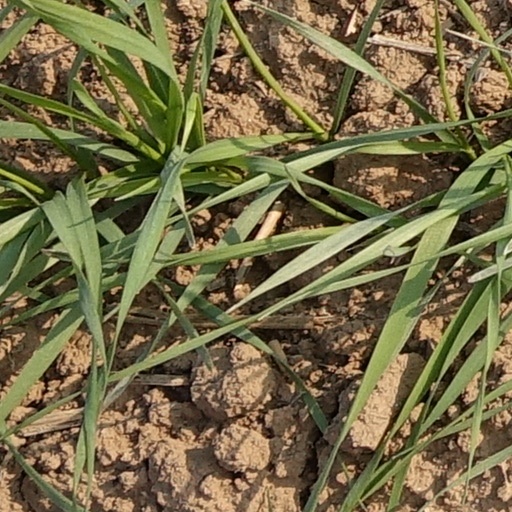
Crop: wheat